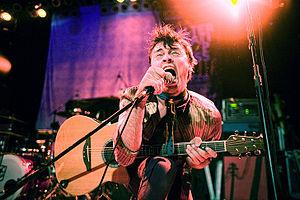
The Matches est un groupe de pop punk américain, originaire d'Oakland, en Californie.